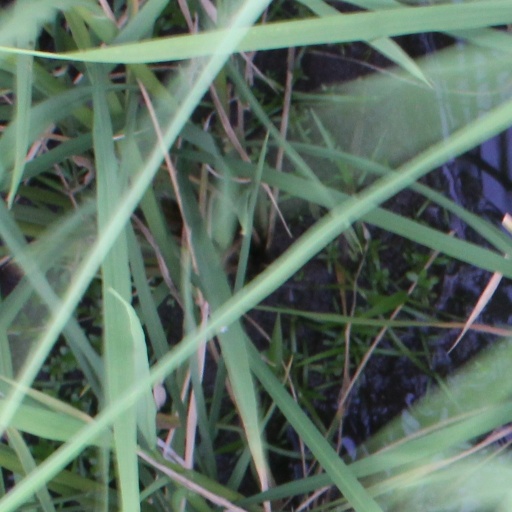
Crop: rice